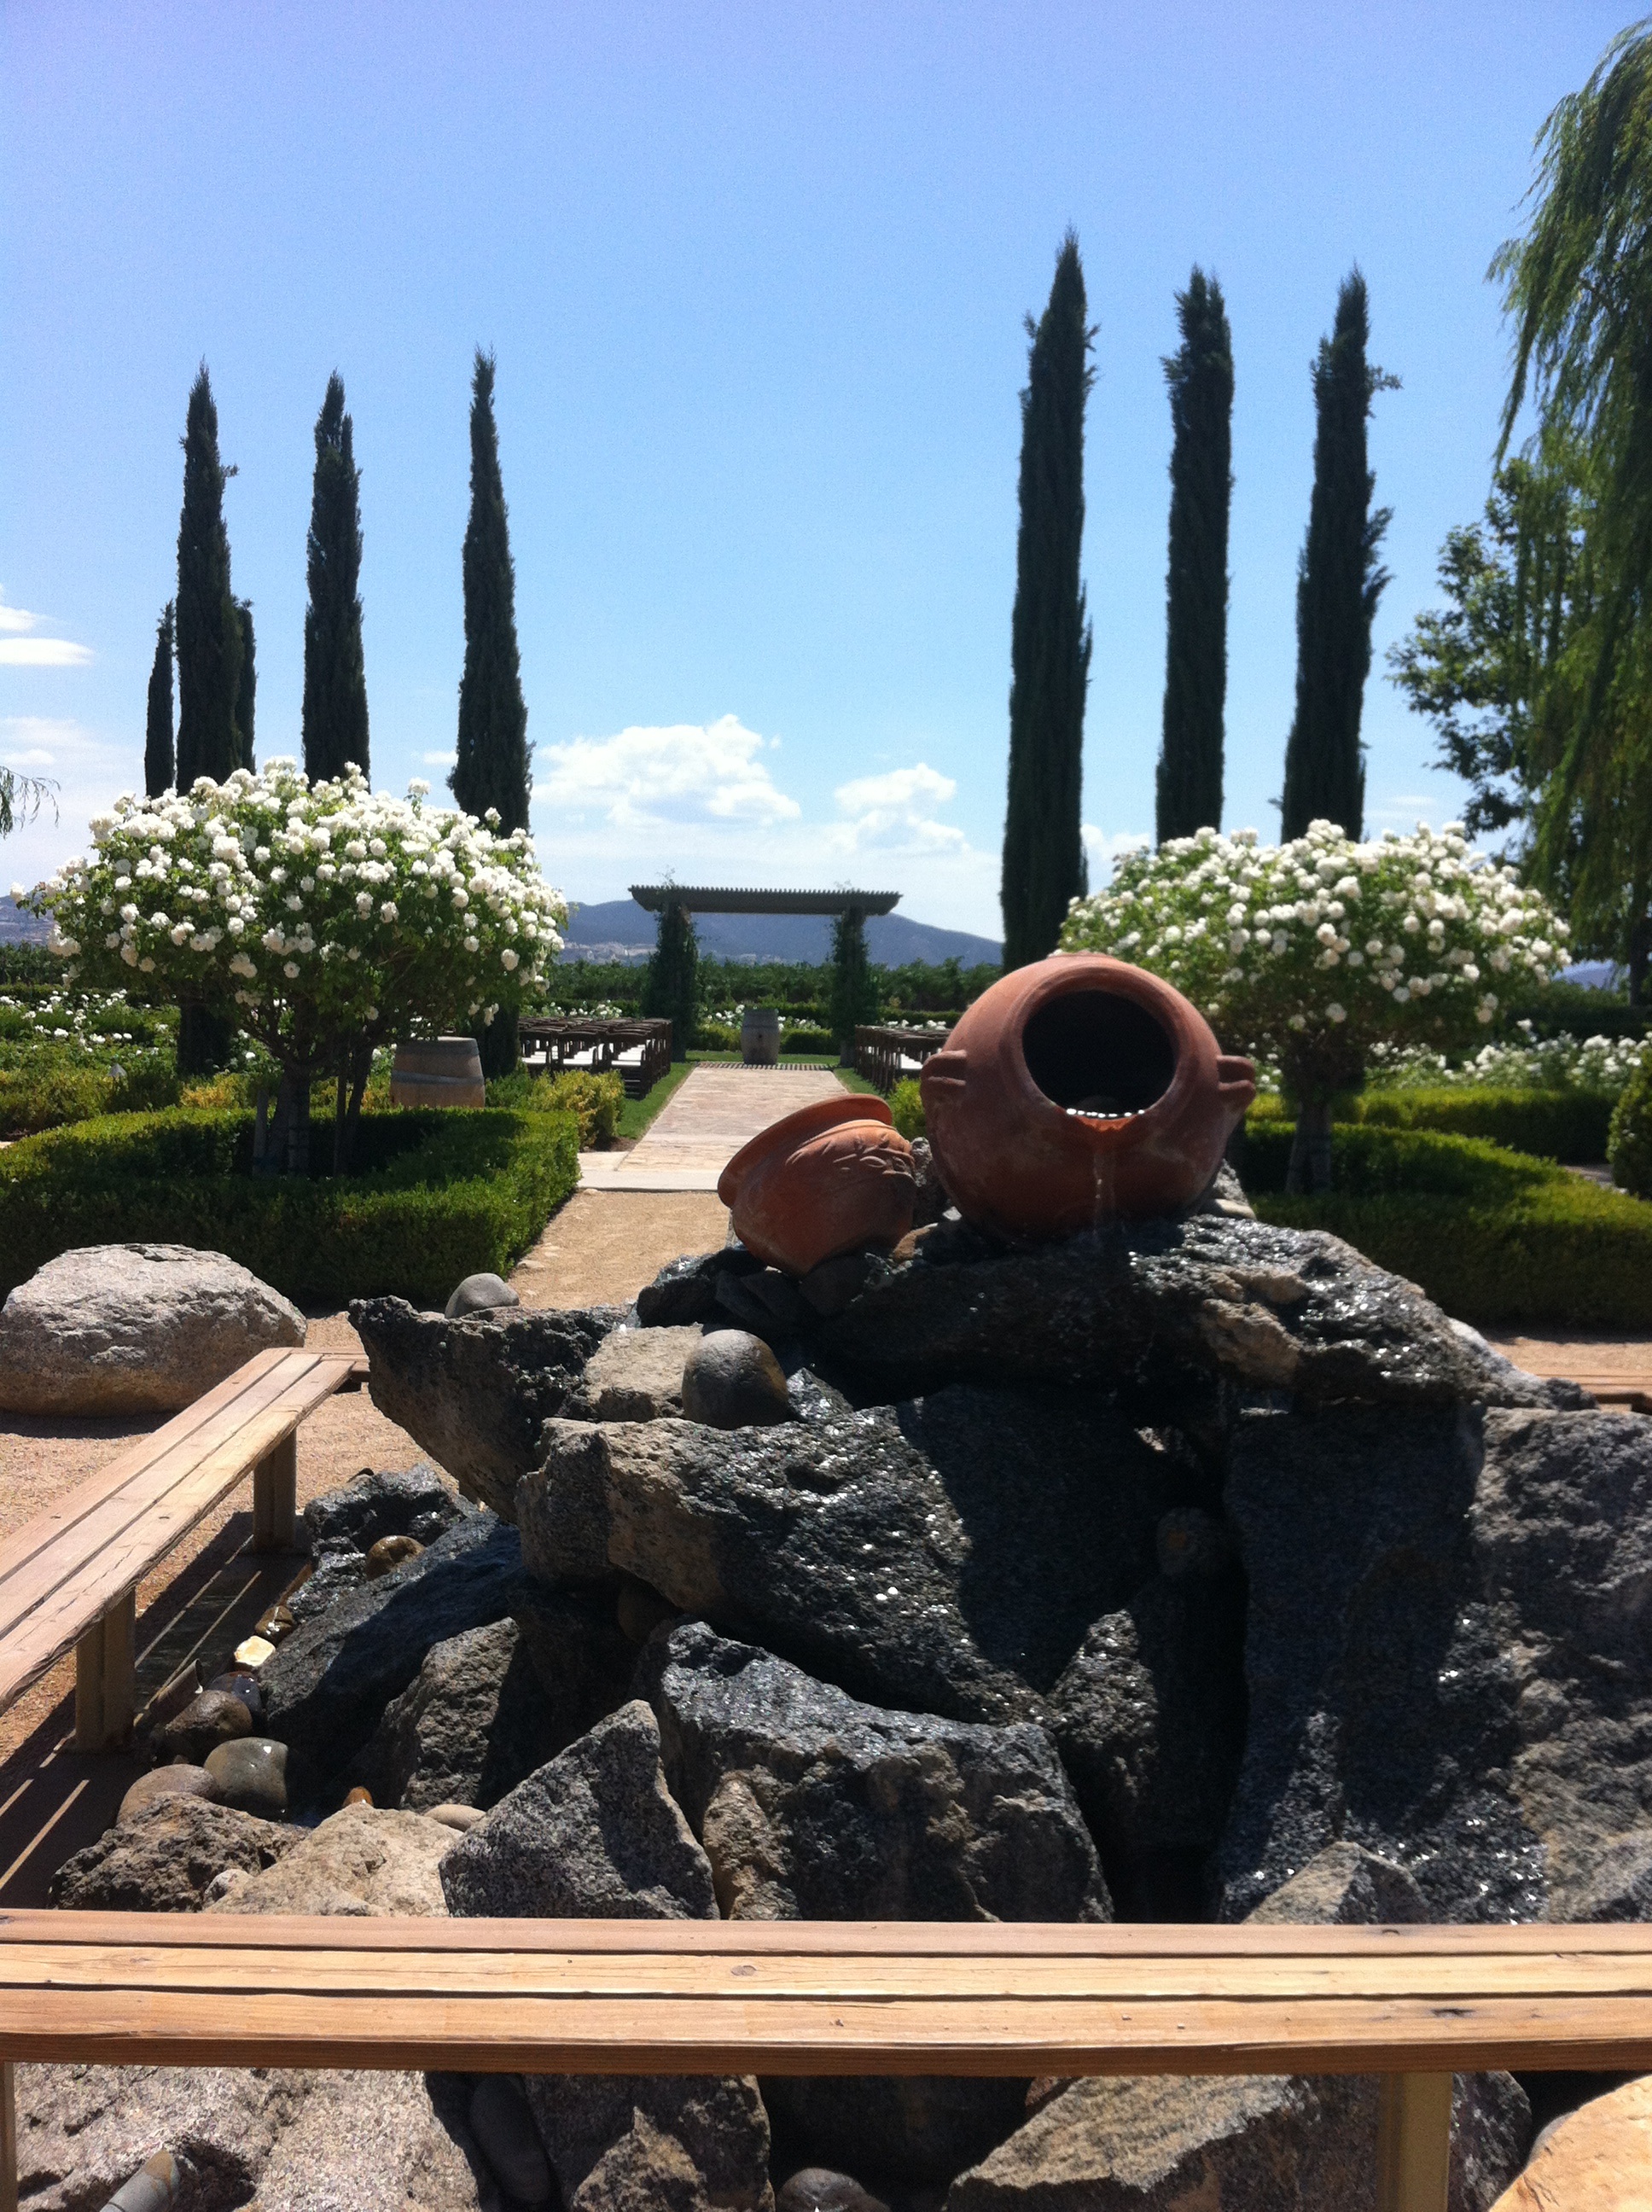
outdoor, rock, vine, vineyard, view, monument, vacation, travel, statue, relax, tourism, sculpture, memorial, temple, ruins, scene, winery